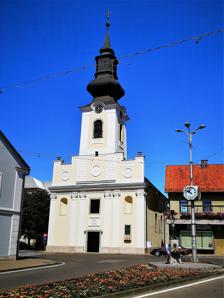
Building: Cathedral of the Annunciation, Gospić
Country: Croatia
Year built: 1783
Church in Gospić, Croatia Cathedral of the Annunciation of Mary Katedrala Navještenja Blažene Djevice Marije Location Gospić Country Croatia Denomination Roman Catholic Church The Cathedral of the Annunciation of Mary ( Croatian : Katedrala Navještenja Blažene Djevice Marije ) also called Gospić Cathedral It is a Catholic church in the city of Gospić in Croatia , and the seat of the Diocese of Gospić-Senj. The current cathedral was built between 1781 and 1783 in Baroque style . During the Croatian War of Independence on September 15, 1991, the church burned down: the roof and the top of the tower burned completely, while the interior of the church was damaged by fire. The reconstruction began in 1992 and ended in 1999. On May 25, 2000, with the Bull "Ad christifidelium spirituali" Pope John Paul II erected the Diocese of Gospić-Senj, while bringing the church to the status of cathedral. See also Roman Catholicism in Croatia References